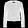
Label: Coat